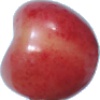
Label: cherry_rainier